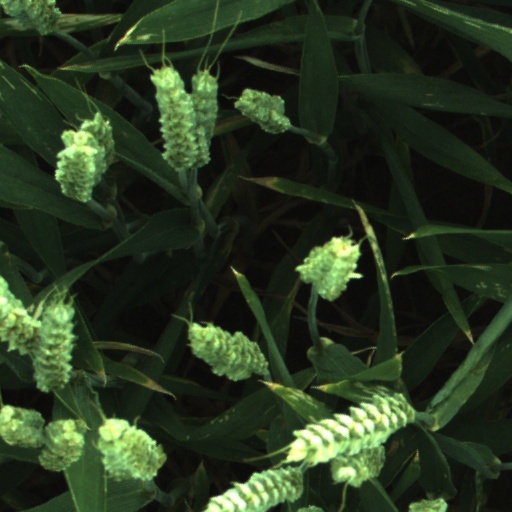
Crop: wheat